Neolithic British Isles

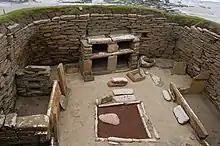
The inside of the Neolithic houses constructed at Skara Brae in Orkney, northern Scotland, 3180–2500 BC

The reason for switching from a hunter-gatherer to an agricultural lifestyle has been widely debated by archaeologists and anthropologists. Ethnographic studies of farming societies who use basic stone tools and crops have shown that it is a much more labour-intensive way of life than that of hunter-gatherers. It would have involved deforesting an area, digging and tilling the soil, storing seeds, and then guarding the growing crops from other animal species before eventually harvesting them. In the cases of grains, the crop produced then has to be processed to make it edible, including grinding, milling and cooking. All of that involves far more preparation and work than either hunting or gathering.